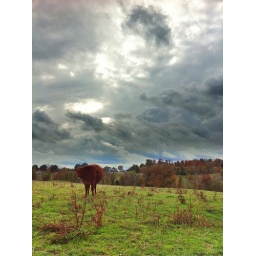
After the rain in the cow pasture